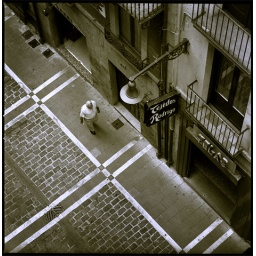
A man walking down the street in Pamplona, Spain